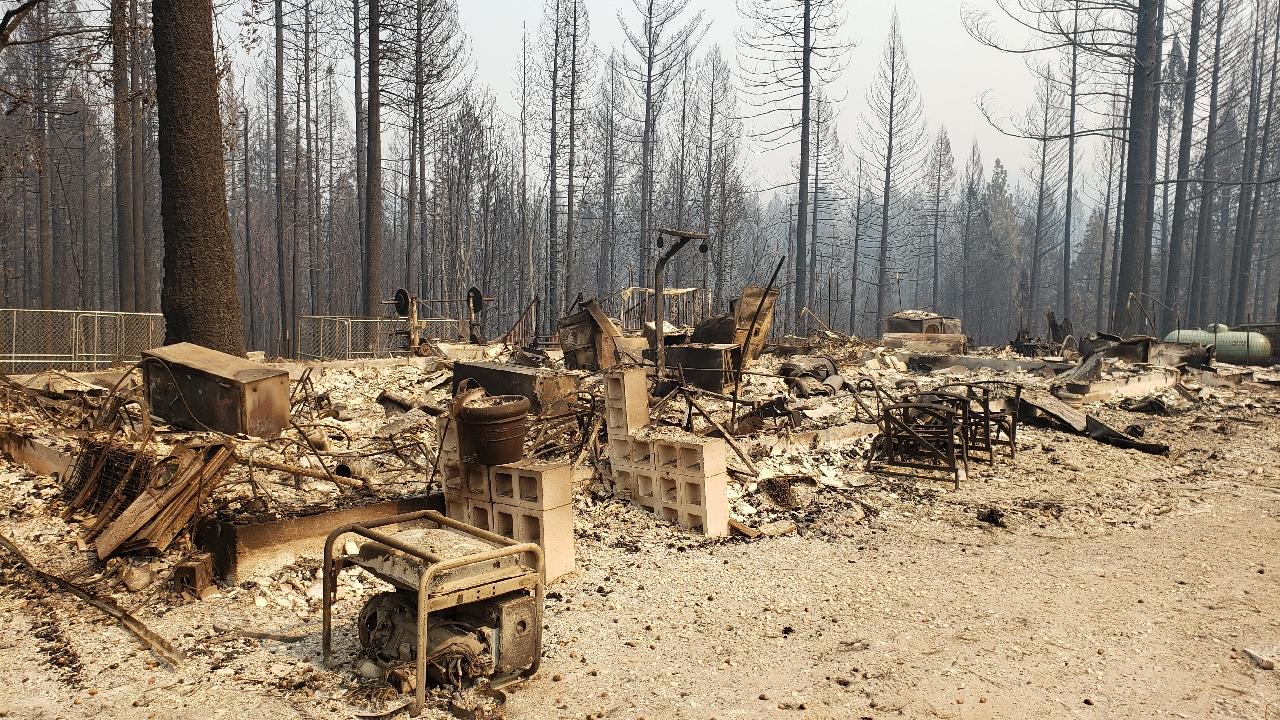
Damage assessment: destroyed